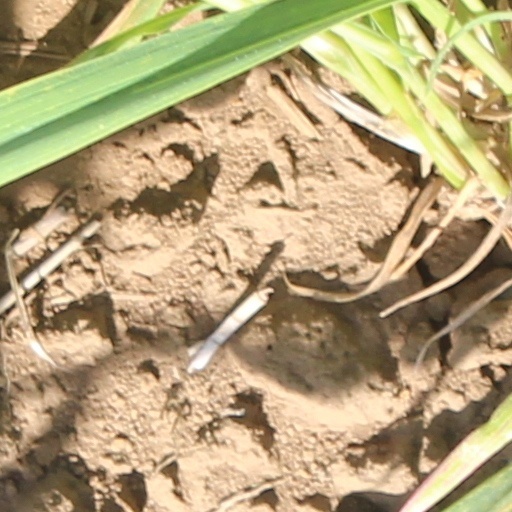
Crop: wheat